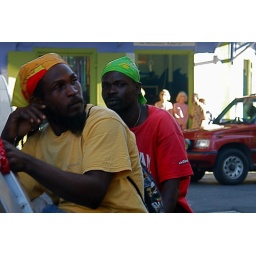
Two locals catching a ride in the bed of a pick-up truck as Lis and Nancy watch in the background